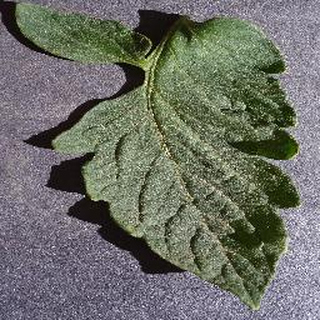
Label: healthy_tomato